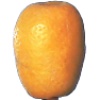
Label: Kumquats 1